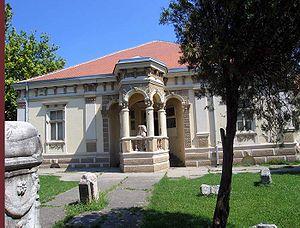
Požarevac est une ville de Serbie située dans le district de Braničevo. Au recensement de 2011, la ville intra muros comptait 42 963 habitants et son territoire métropolitain, appelé Ville de Požarevac, 74 070.